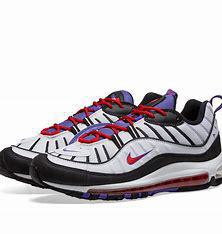
Brand: Nike
Model: Air Max 98